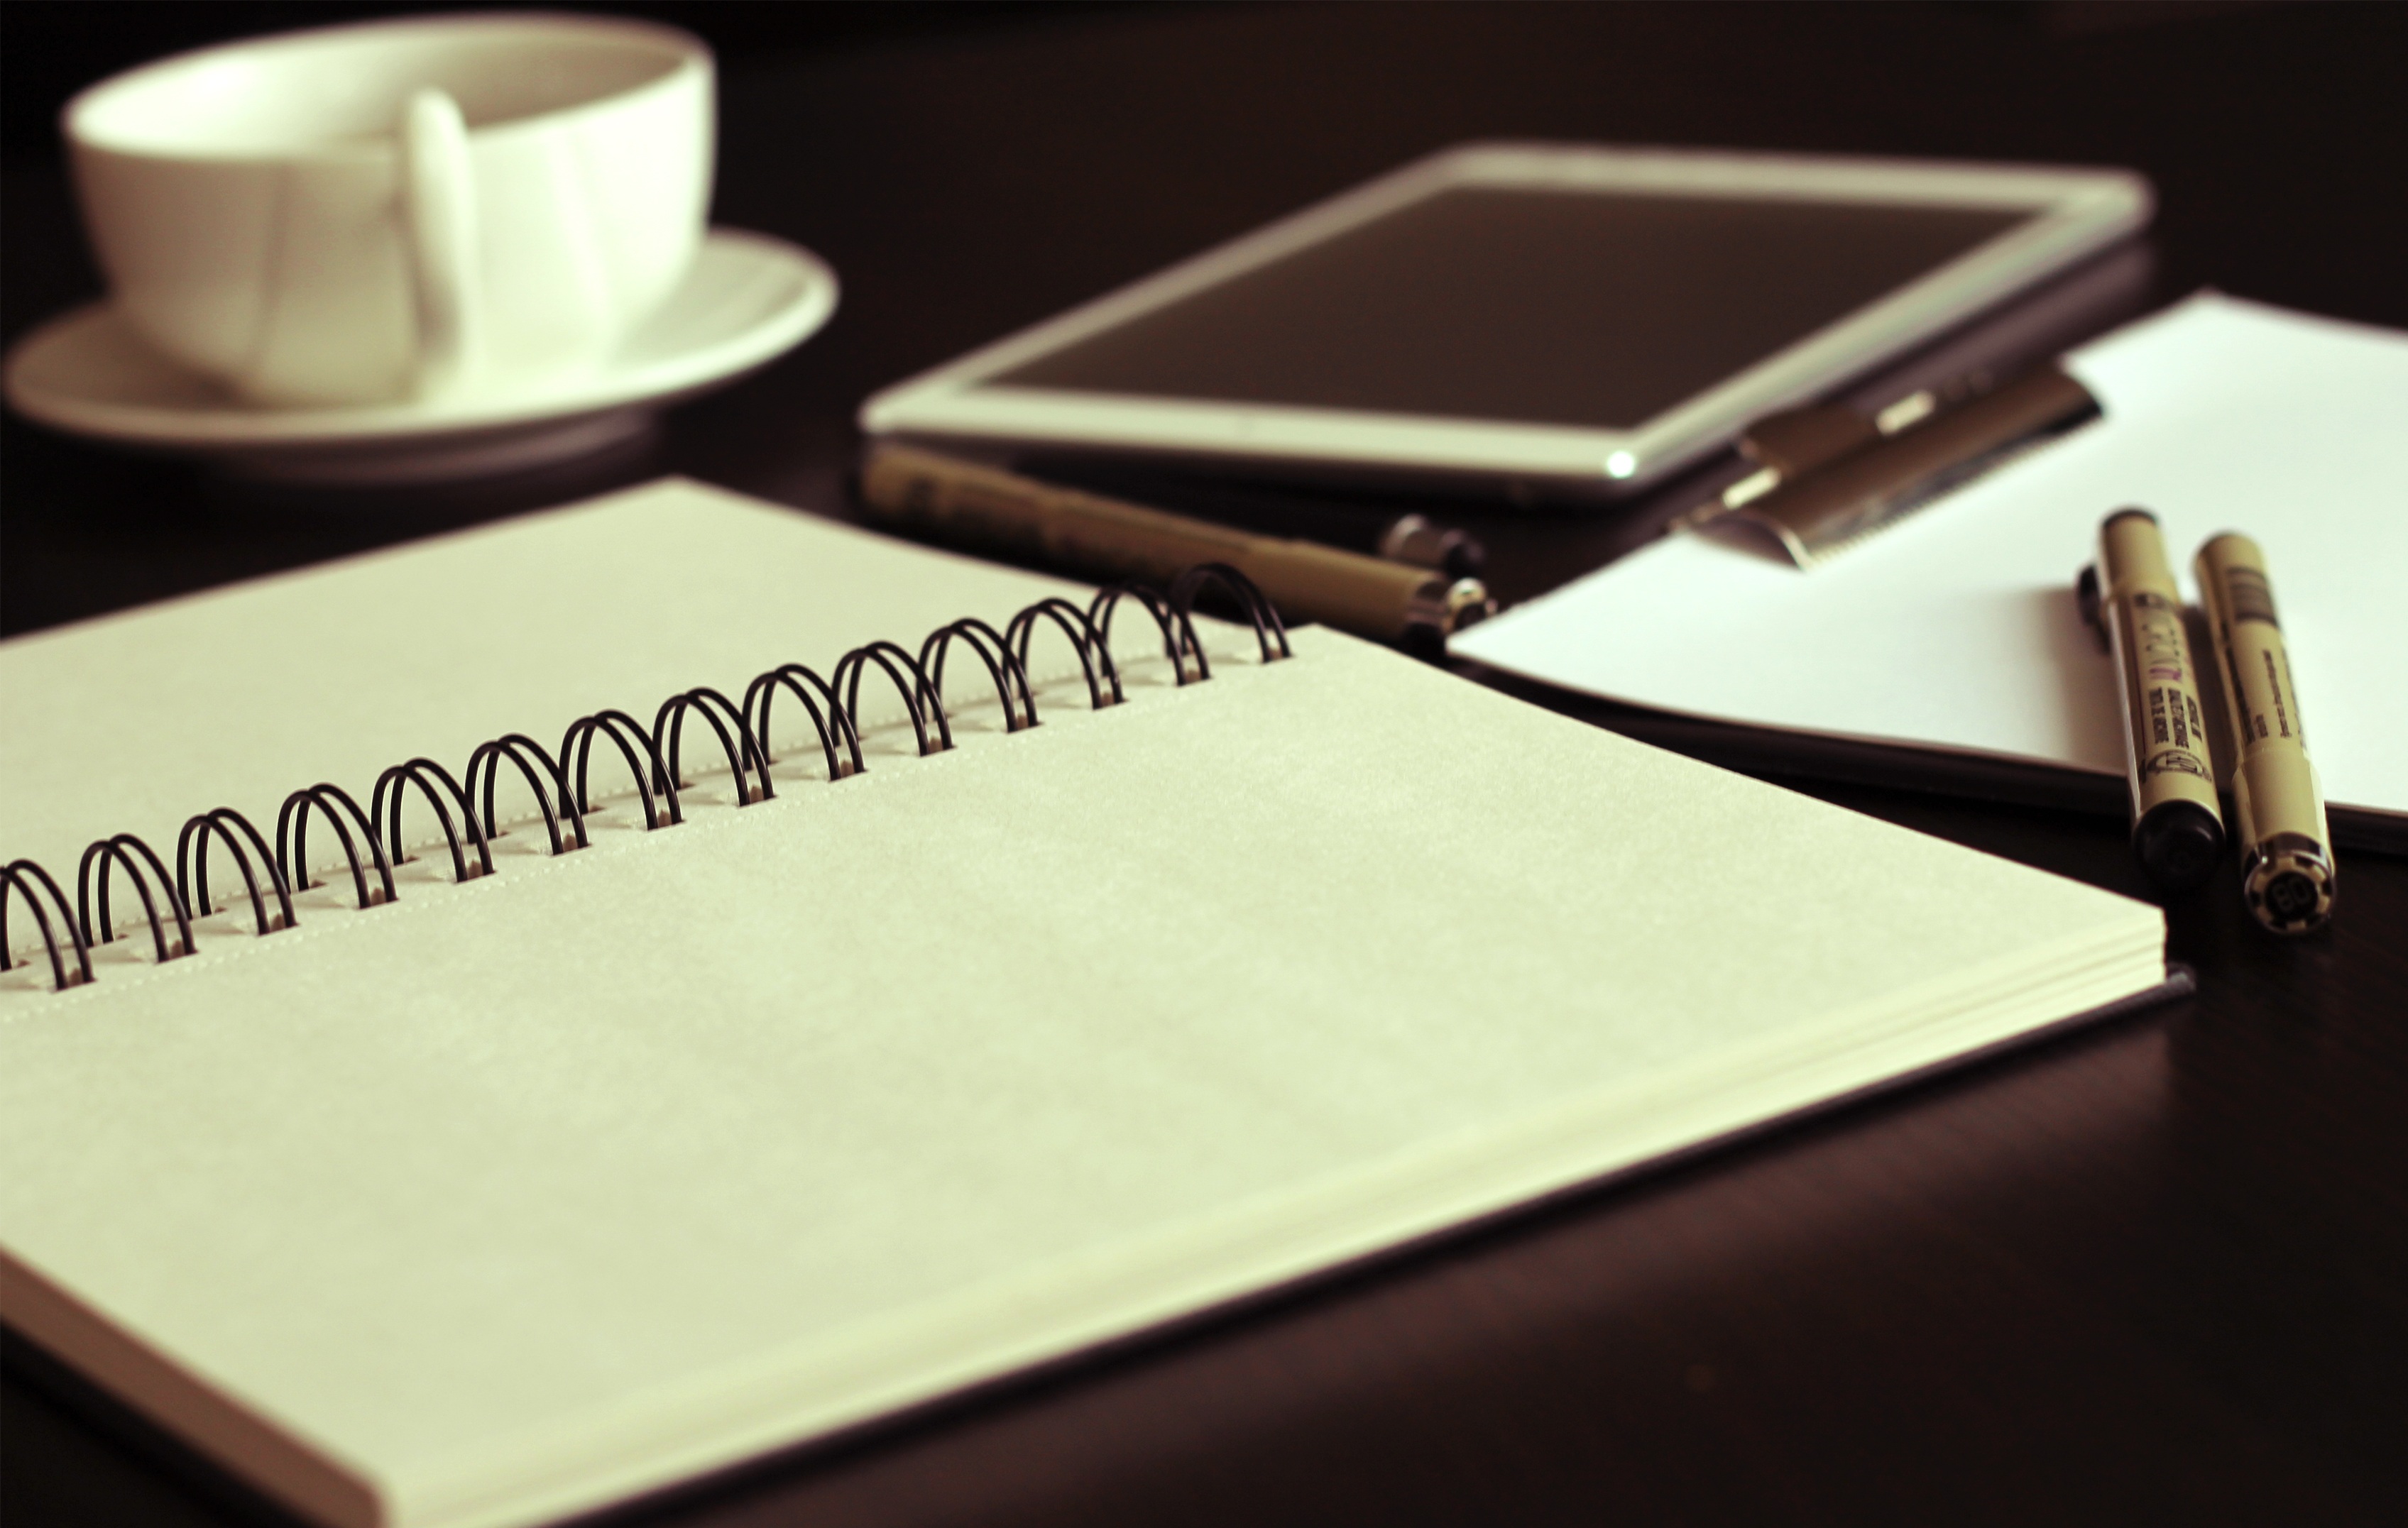
writing, coffee, ipad, pen, office, note, brand, art, design, shape, micron